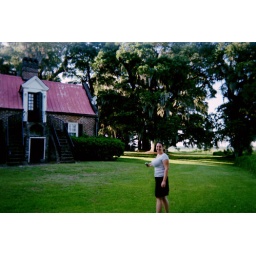
Anne Marie Posing in front of the kitchen house